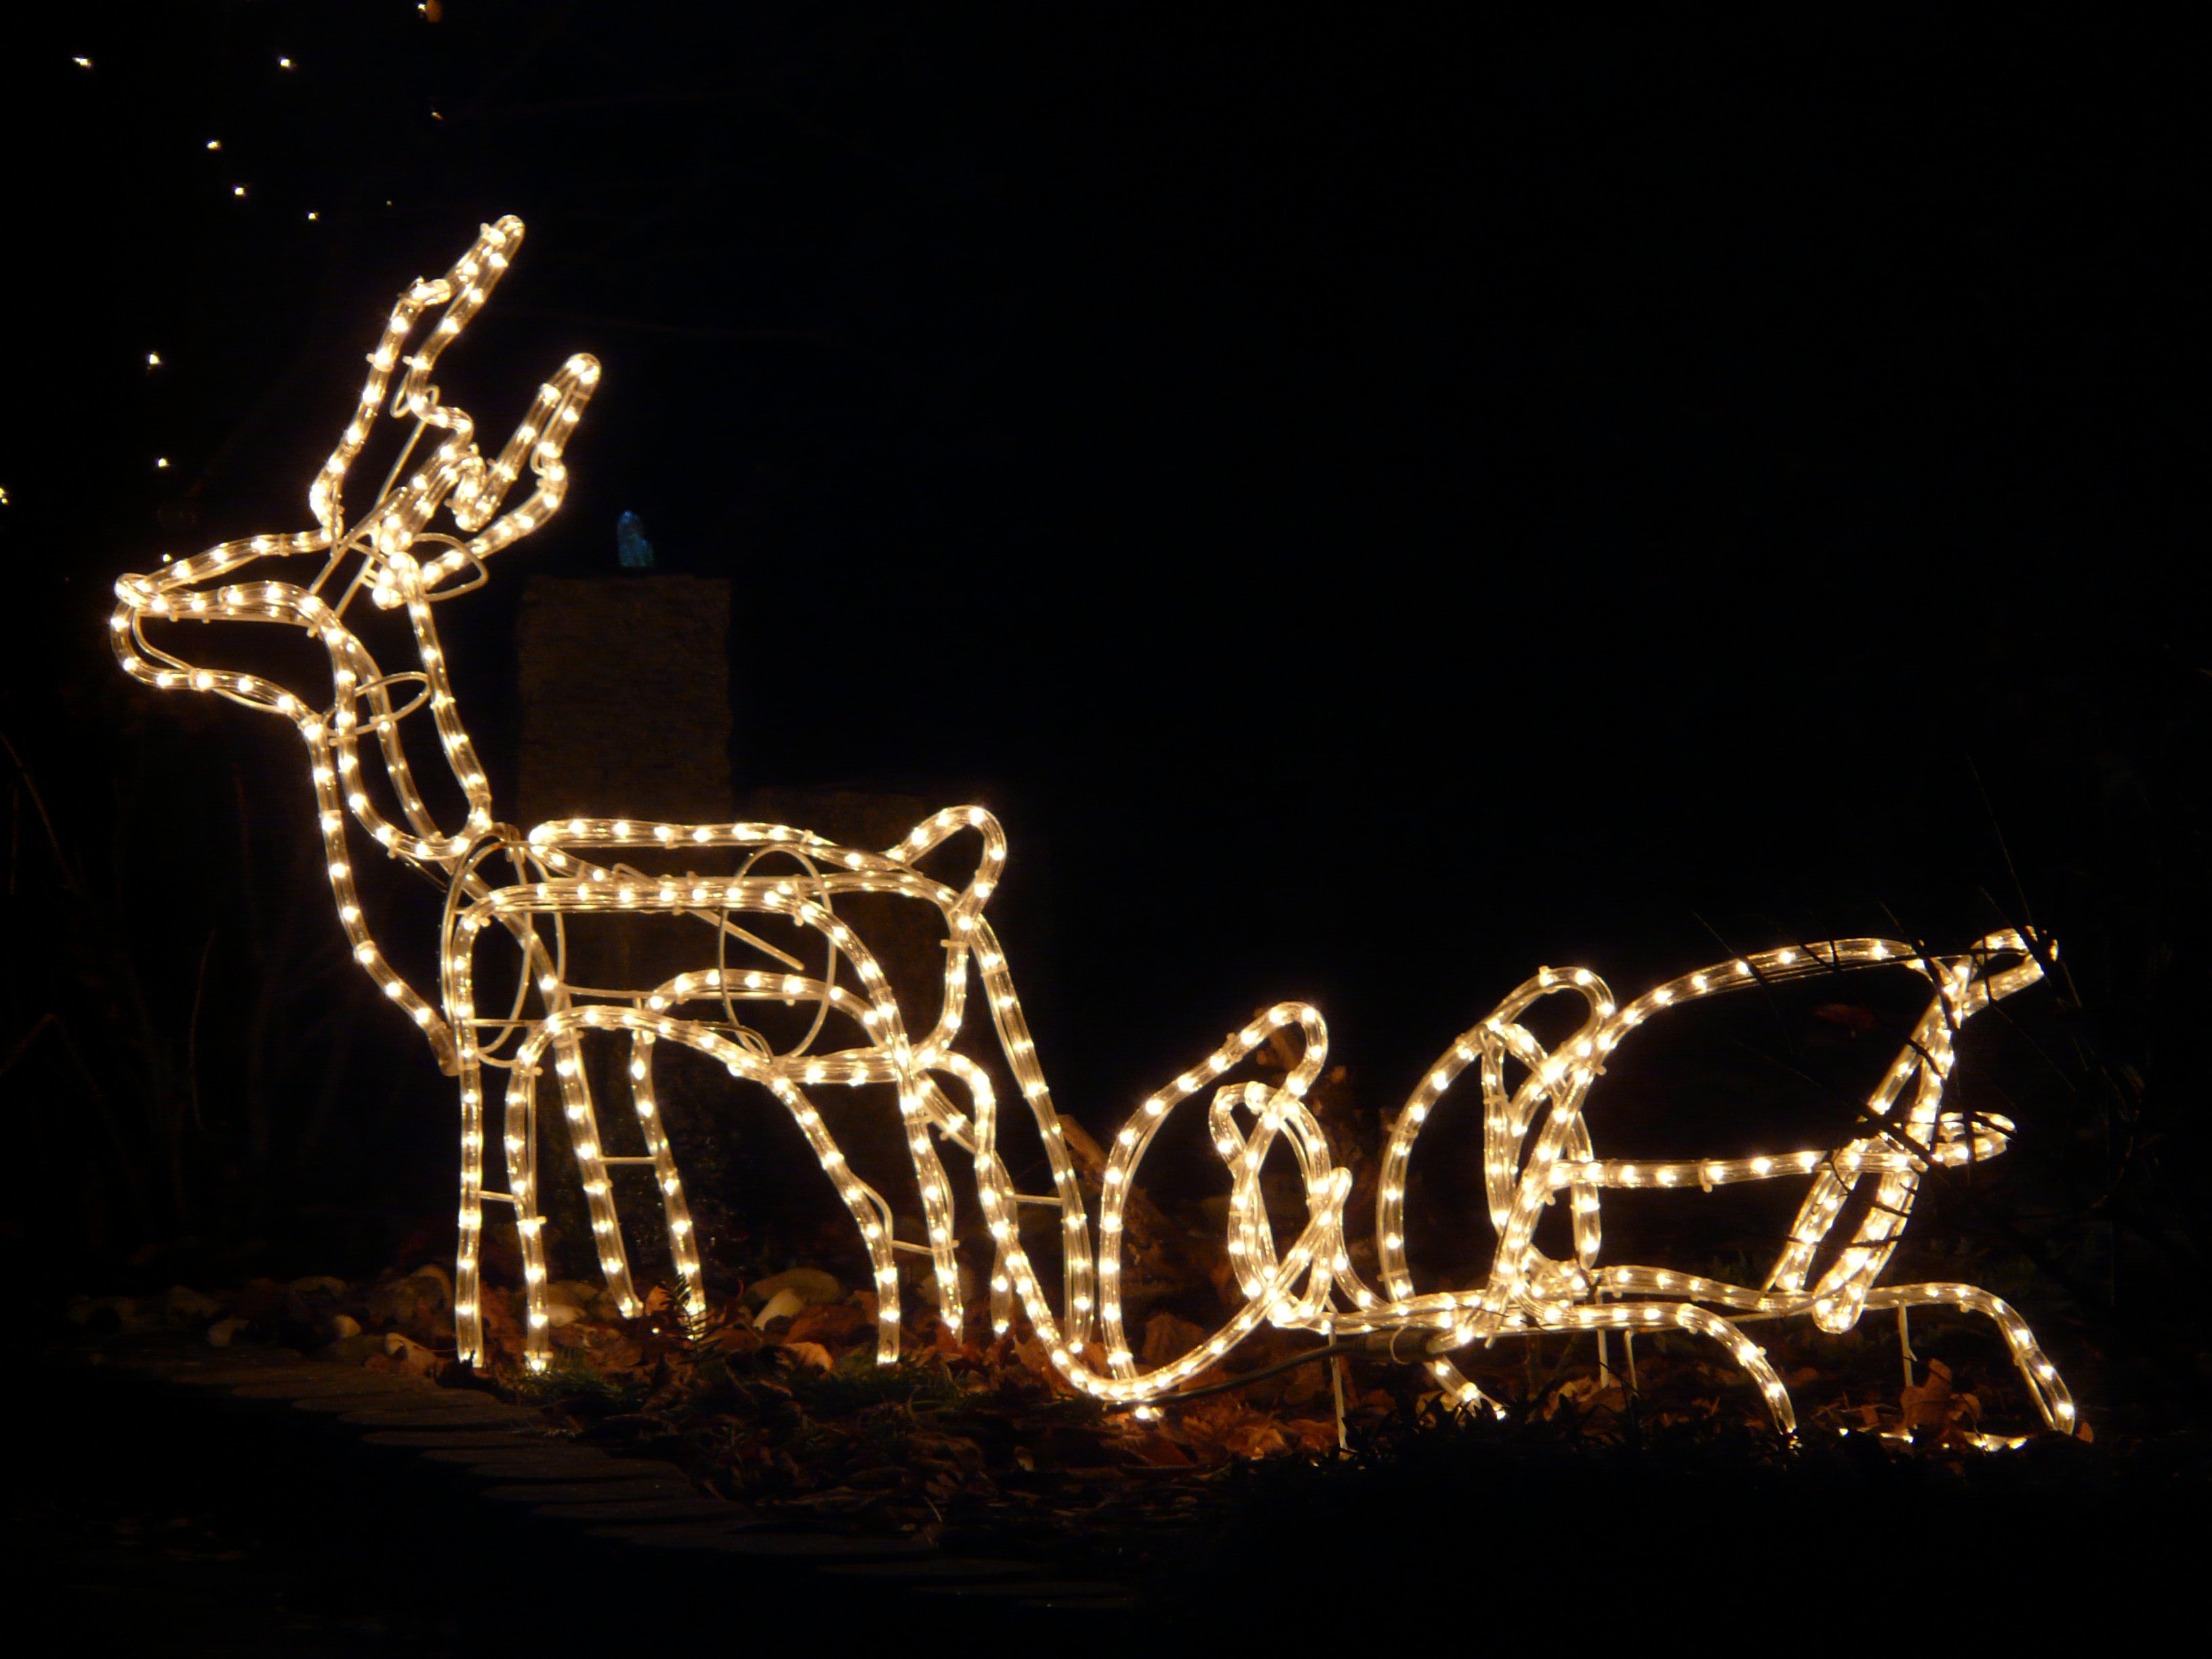
winter, light, night, christmas, decor, moose, christmas decoration, reindeer, lamps, slide, lichterkette, christmas lights